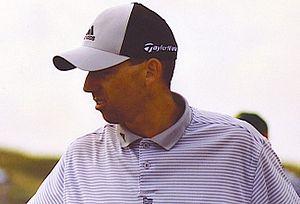
Sergio García Fernández, né le 9 janvier 1980 à Castellón de la Plana, est un golfeur espagnol.